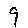
Label: 9